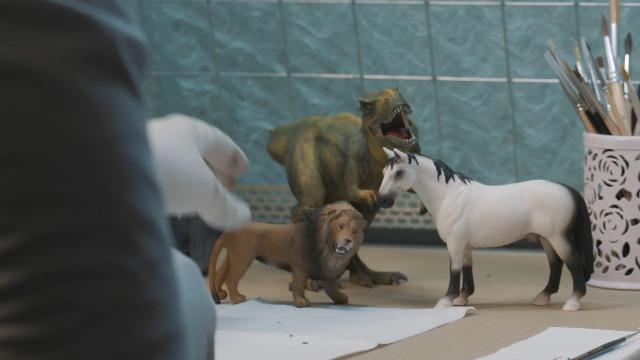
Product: SCHLEICH Monster Octopus w/ Weapon
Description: Collect all Schleich eldrador creatures.
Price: $9.99
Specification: ProductDimensions:6.1x4.3x7.1inches|ItemWeight:6.4ounces|ShippingWeight:6.4ounces(Viewshippingratesandpolicies)|ASIN:B079NQ53BM|Itemmodelnumber:42449|Manufacturerrecommendedage:5-12years